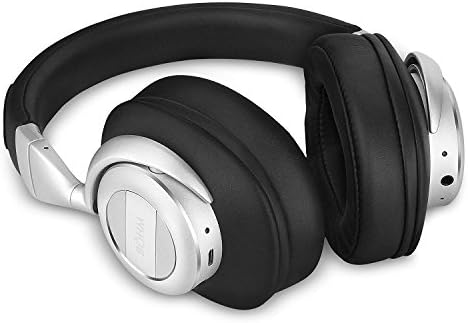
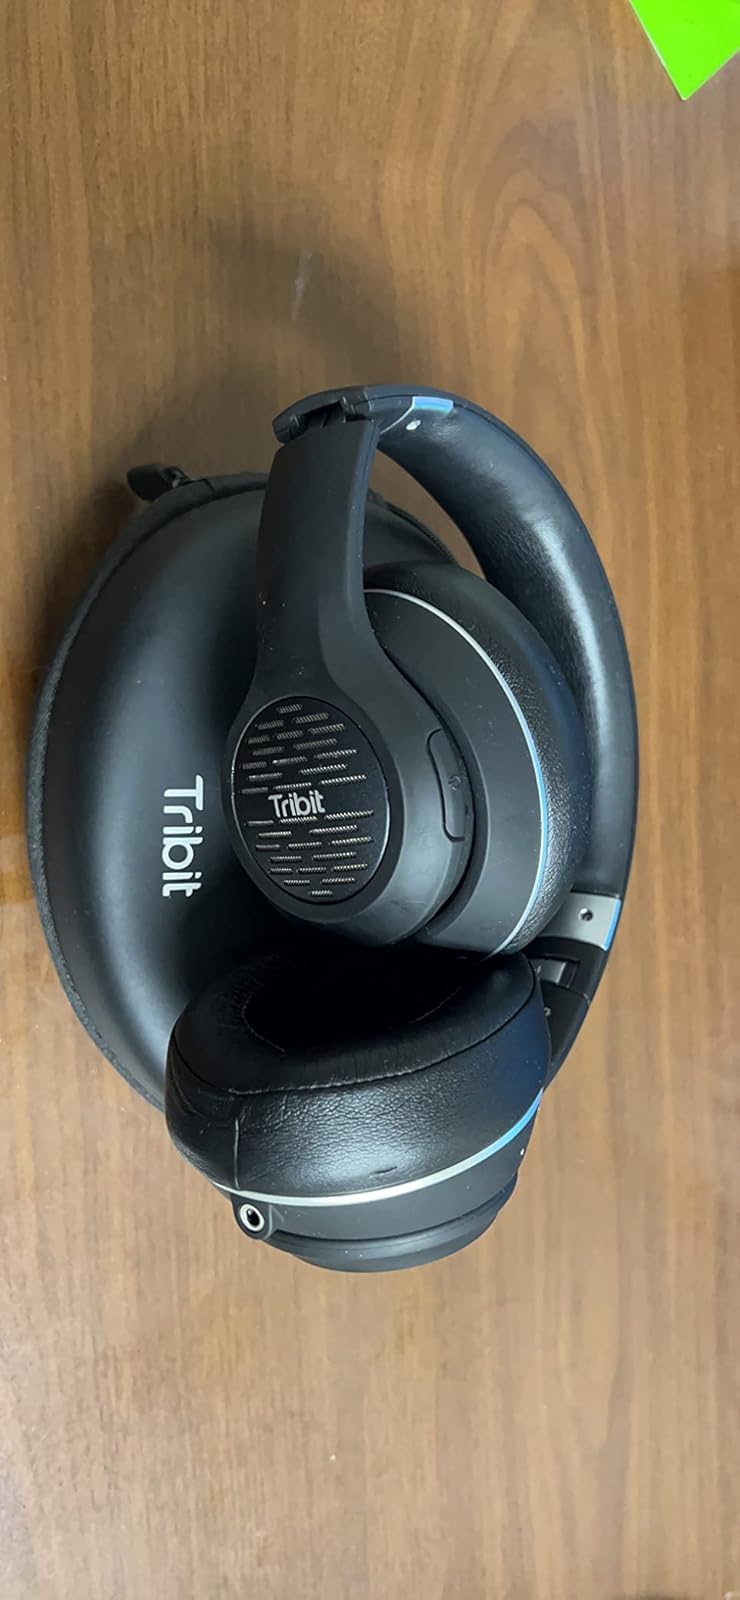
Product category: headphones
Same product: no